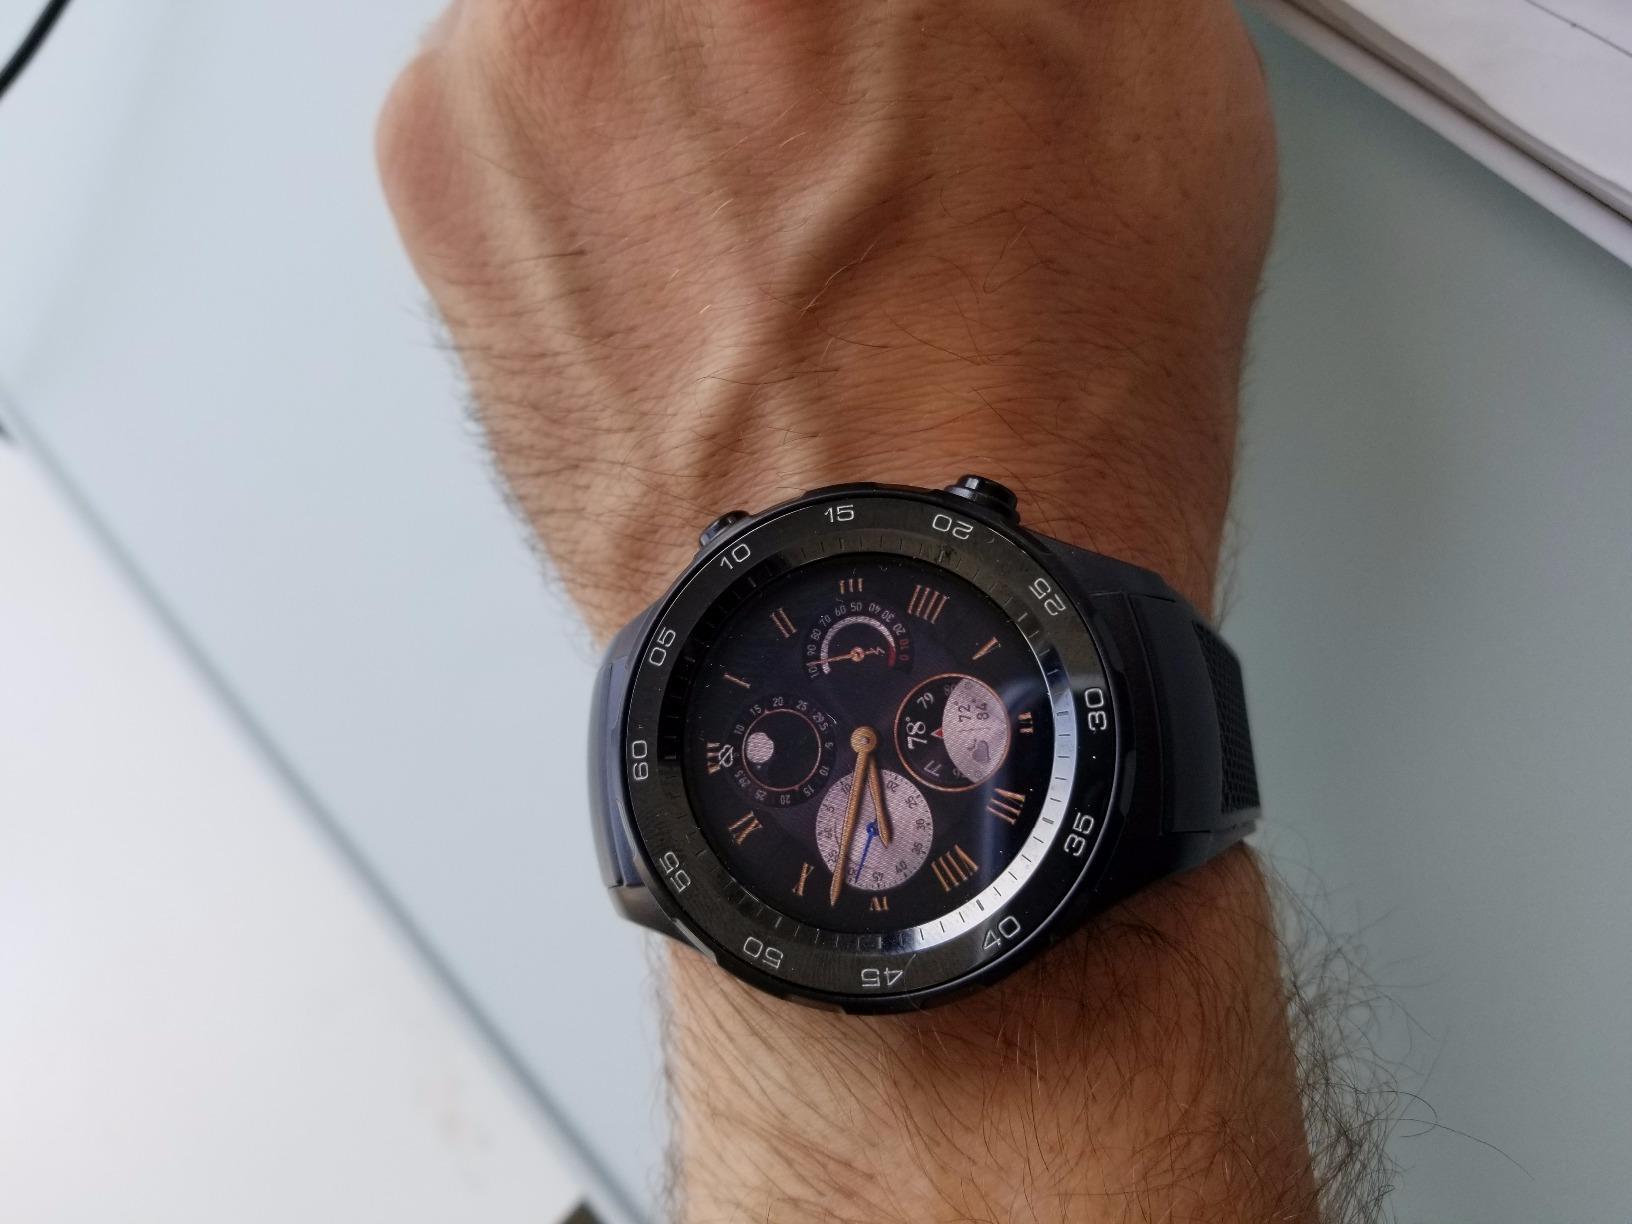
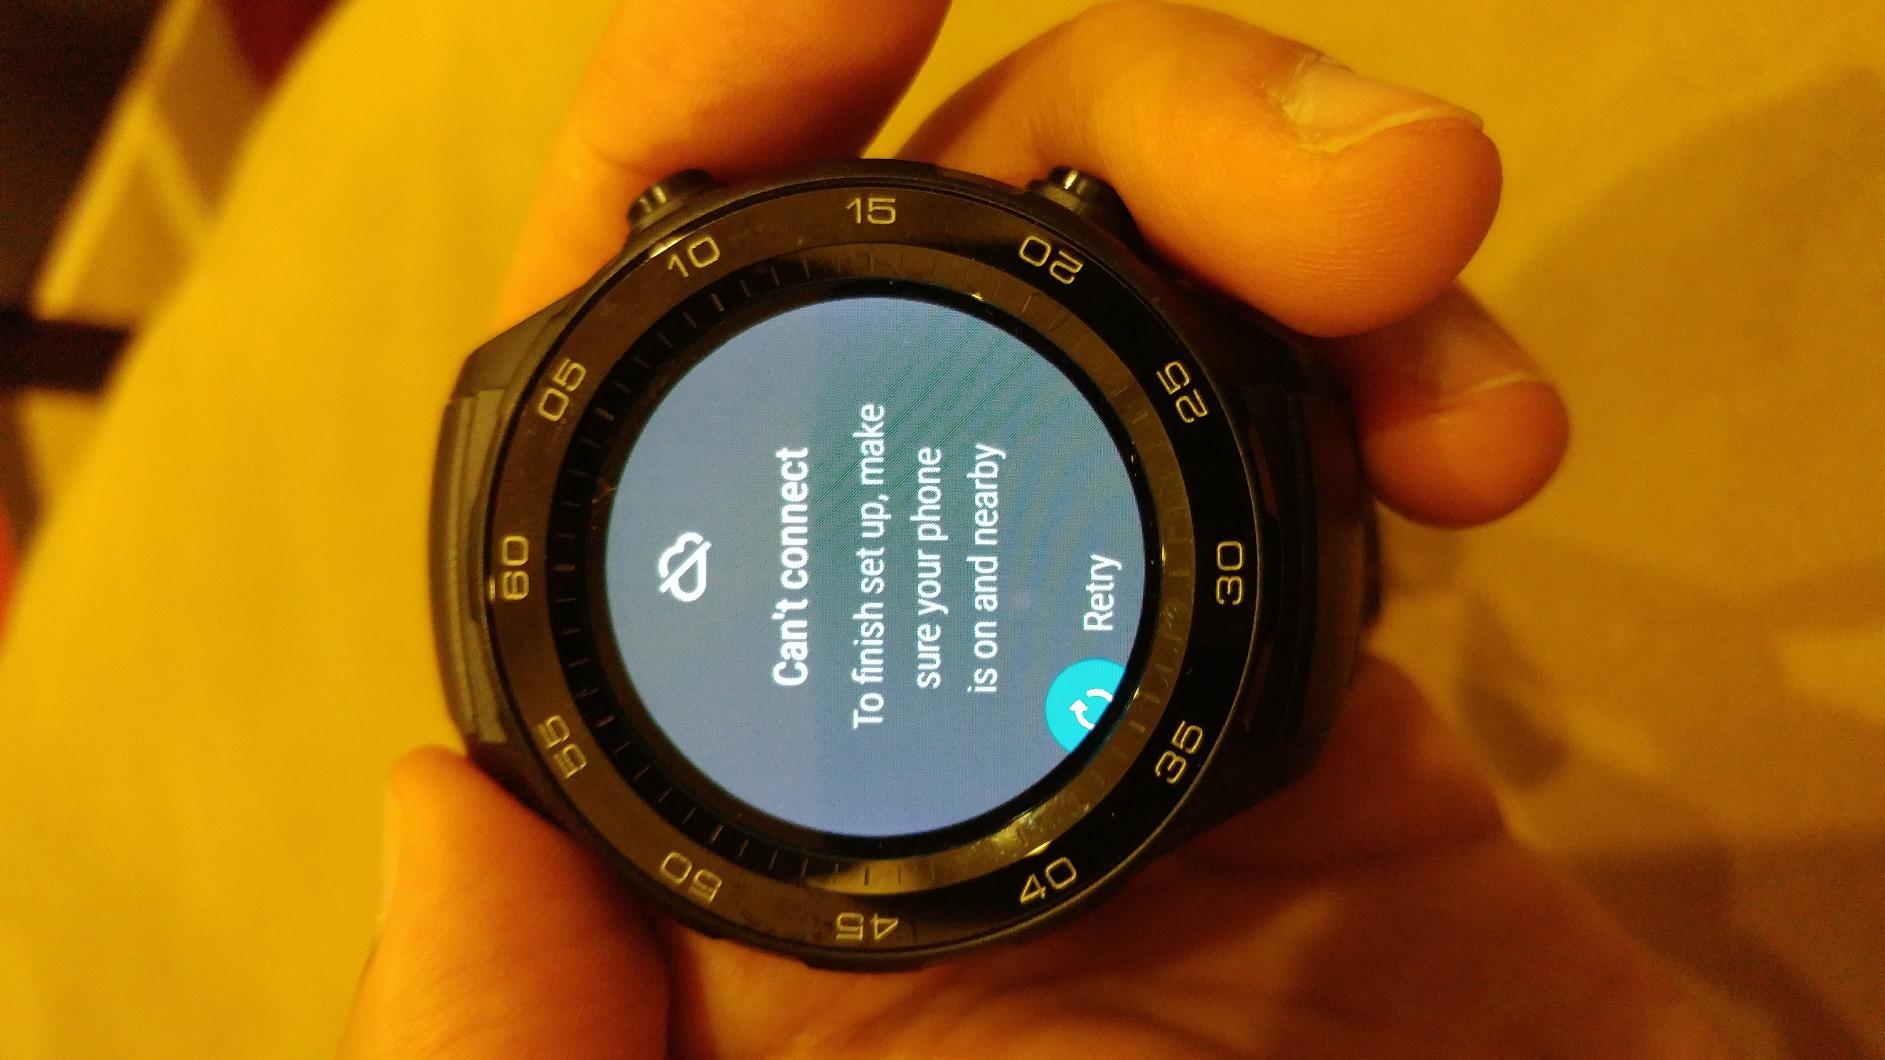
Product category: smartwatch
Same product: yes